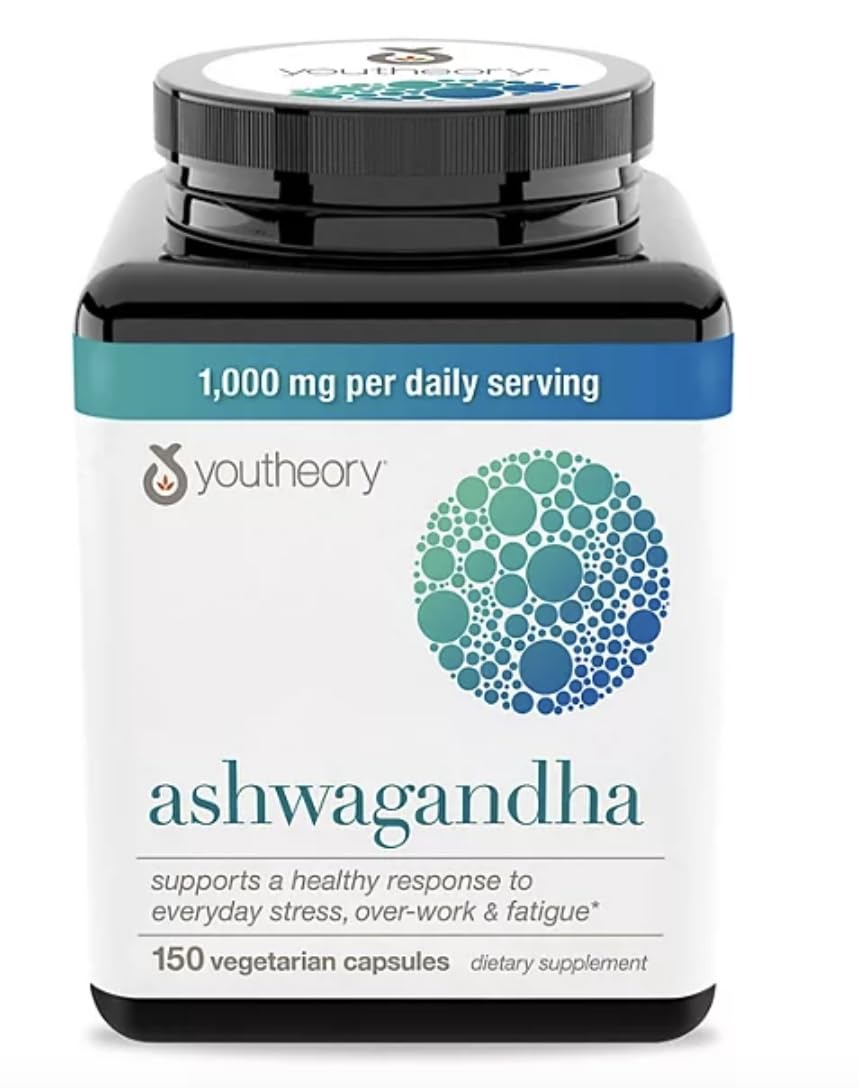
Item Name: Ashwagandha
Bullet Point 1: Product Type:Grocery
Bullet Point 2: Item Package Dimension:7.1 cm L X7.6 cm W X11.9 cm H
Bullet Point 3: Item Package Weight:0.177 kg
Bullet Point 4: Country Of Origin: United States
Value: 150.0
Unit: Count

Price: 23.49